2018 Rally Finland

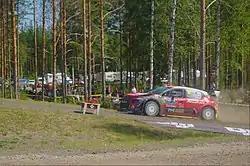
Rally runner-up Mads Østberg and Torstein Eriksen crew during the event.

Saturday in Rally Finland was dominated by three Yarises. Ott Tänak, who stormed away with a 39-second over Mads Østberg, Jari-Matti Latvala, who closed the gap the Norwegian to only 5.4 seconds, and Esapekka Lappi, who climbed up four places after his effort, took all eight stage victories of the day to make Toyota a 1-3-4 finish. Hayden Paddon, who led Hyundai in fifth place, manage to stay ahead of local Finn Teemu Suninen despite brake problems and high tyre wear. Defending world champion Sébastien Ogier, who struggled to come to terms with new shock absorbers and an upgraded aerodynamic package, and teammate Elfyn Evans cleared the day in seventh and eighth respectively, while Craig Breen completed the day in ninth overall in another C3. Championship leader Thierry Neuville, who failed to make up yesterday's lost time, completed the leaderboard in tenth place.